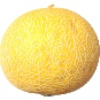
Label: Cantaloupe 1